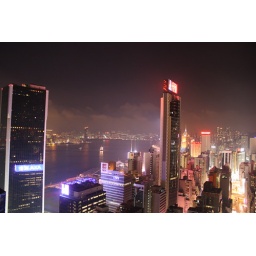
30th floor bar in hong kong